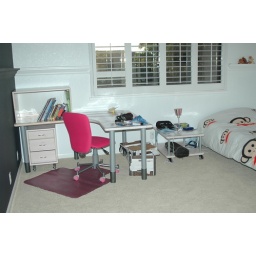
Notice the wall on the left-we painted it black chalkboard so Molly could scribble all over it.